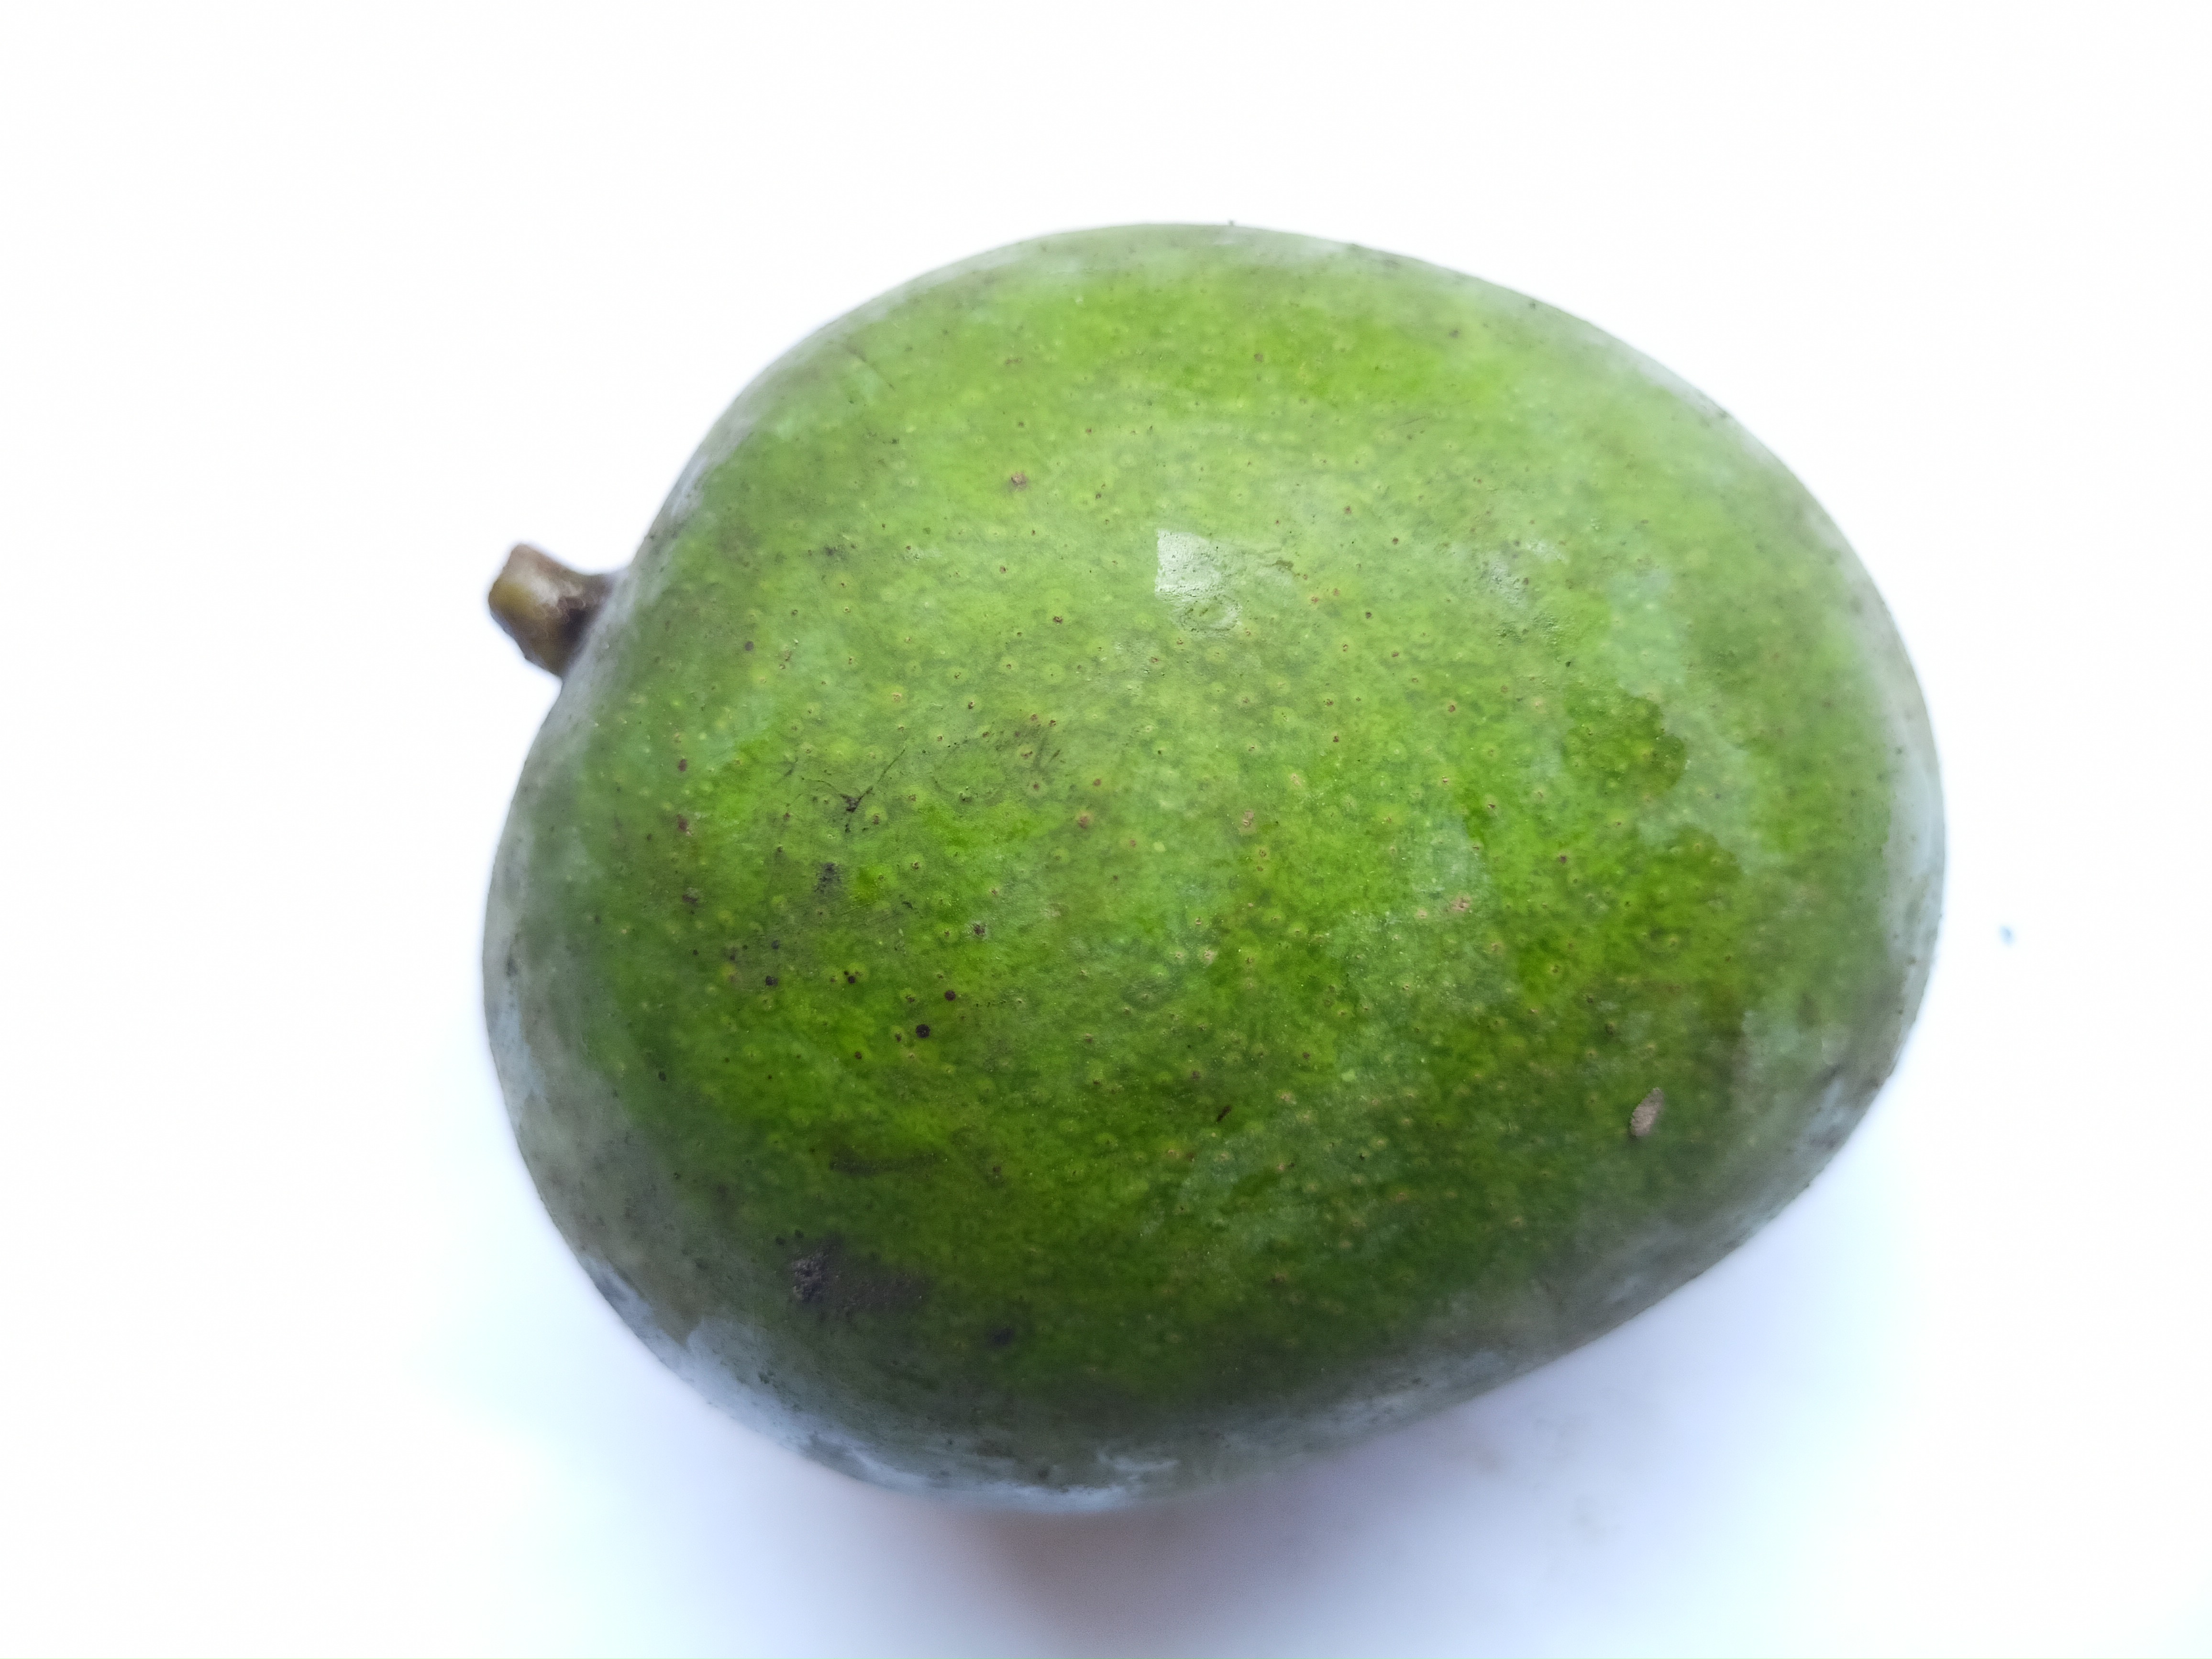
Mango variety: Khrishapat